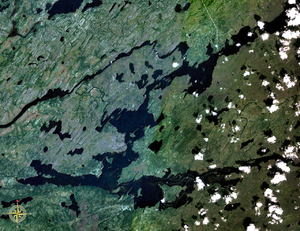
Le lac Nemiscau est un plan d'eau douce situé dans la municipalité de Eeyou Istchee Baie-James, dans la région administrative du Nord-du-Québec, au Québec, au Canada.